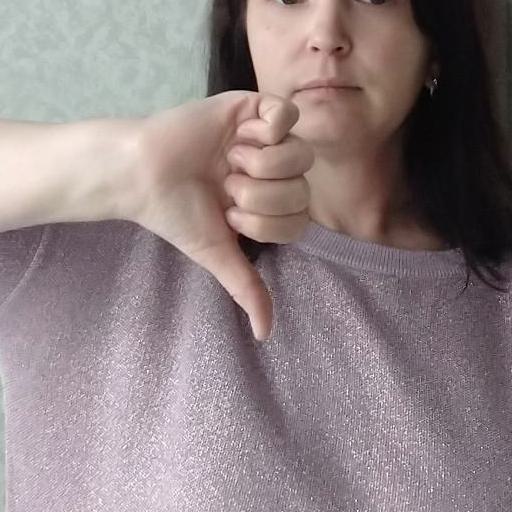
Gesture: dislike